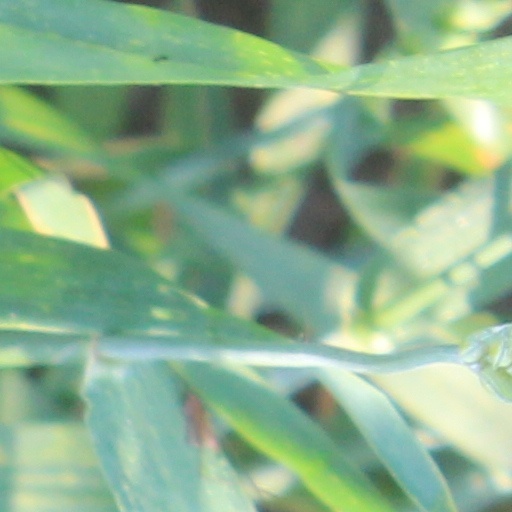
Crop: wheat